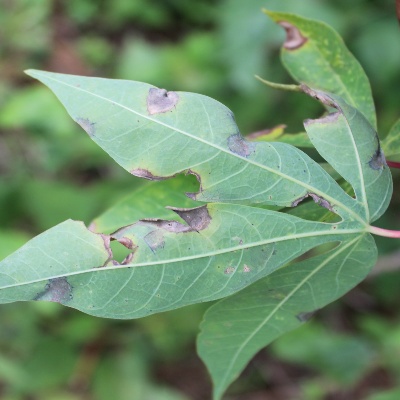
Crop: Cassava
Condition: brown spot